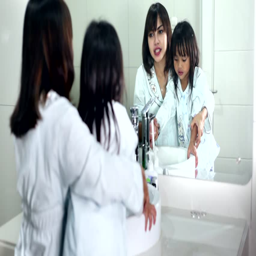
cheerful little girl and her mother washing hands together in the bathroom